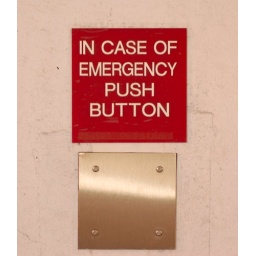
This sign remained, even though the button had obviously been replaced by the silver plate.